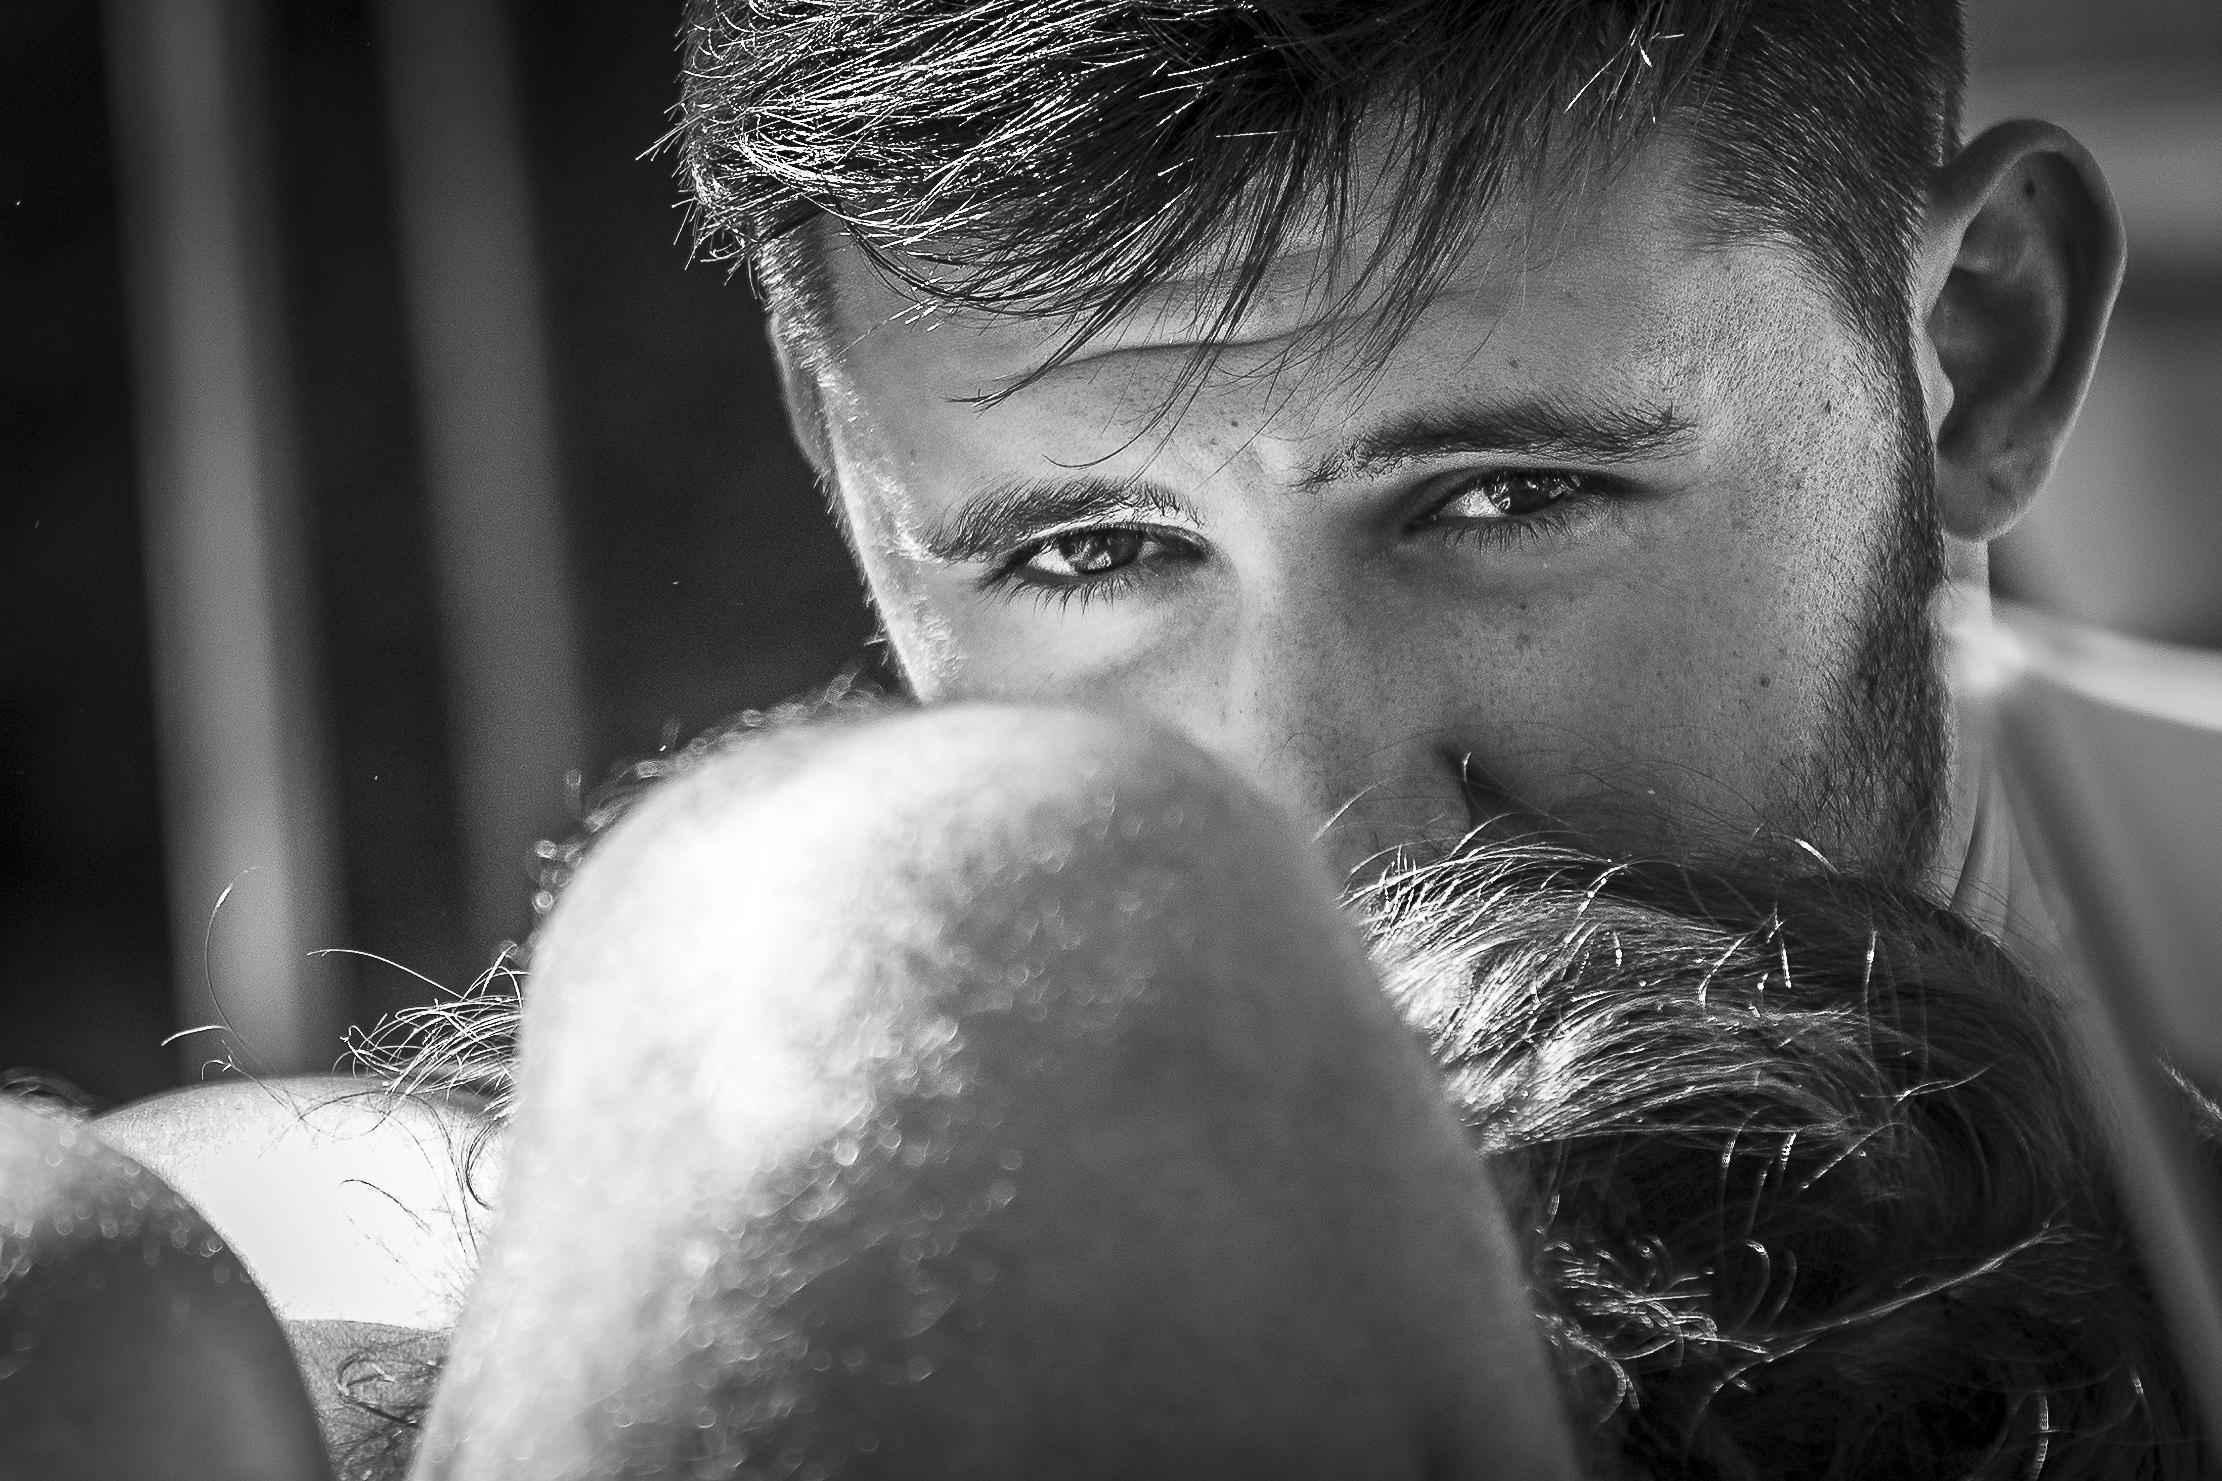
man, person, black and white, woman, white, photography, male, portrait, model, couple, nikon, black, monochrome, lady, facial expression, smile, close up, eye, noiretblanc, beauty, expression, visage, d750, regard, curuyann, personne, deux, gaze, glance, emotion, interaction, photo shoot, monochrome photography, portrait photography